China Railway NZJ

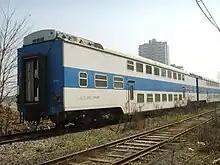
Car 2 of NZJ-0001

As an early DMU, the NZJ had numerous flaws that contributed to its prolonged periods out of service. As the controls for traction and electrical generation at both ends were linked to each other, the failure of one caused the other to fail as well, which resulted in the train becoming unmovable due to the loss of power. In summer, this meant the interior would heat up to high temperatures without the air conditioning, as the windows were not openable. Technological limitations meant that the self diagnosis system was not properly developed, and the low level of modularity and proprietary nature of the electrical system meant that the workers at Tangshan Locomotive often did not know how to solve the problems either. Although the design was technically not flawed, it had tolerances that were too low and there were insufficient spare parts available, and without a diagnosis system, it was hard to locate the source of the problem. Performing maintenance on the set was a difficult task, as height restrictions limit the size of the cars, worsened by the double deck design, meaning that the spaces between the bogie and car body were small. As a consequence, maintenance was hard to carry out.